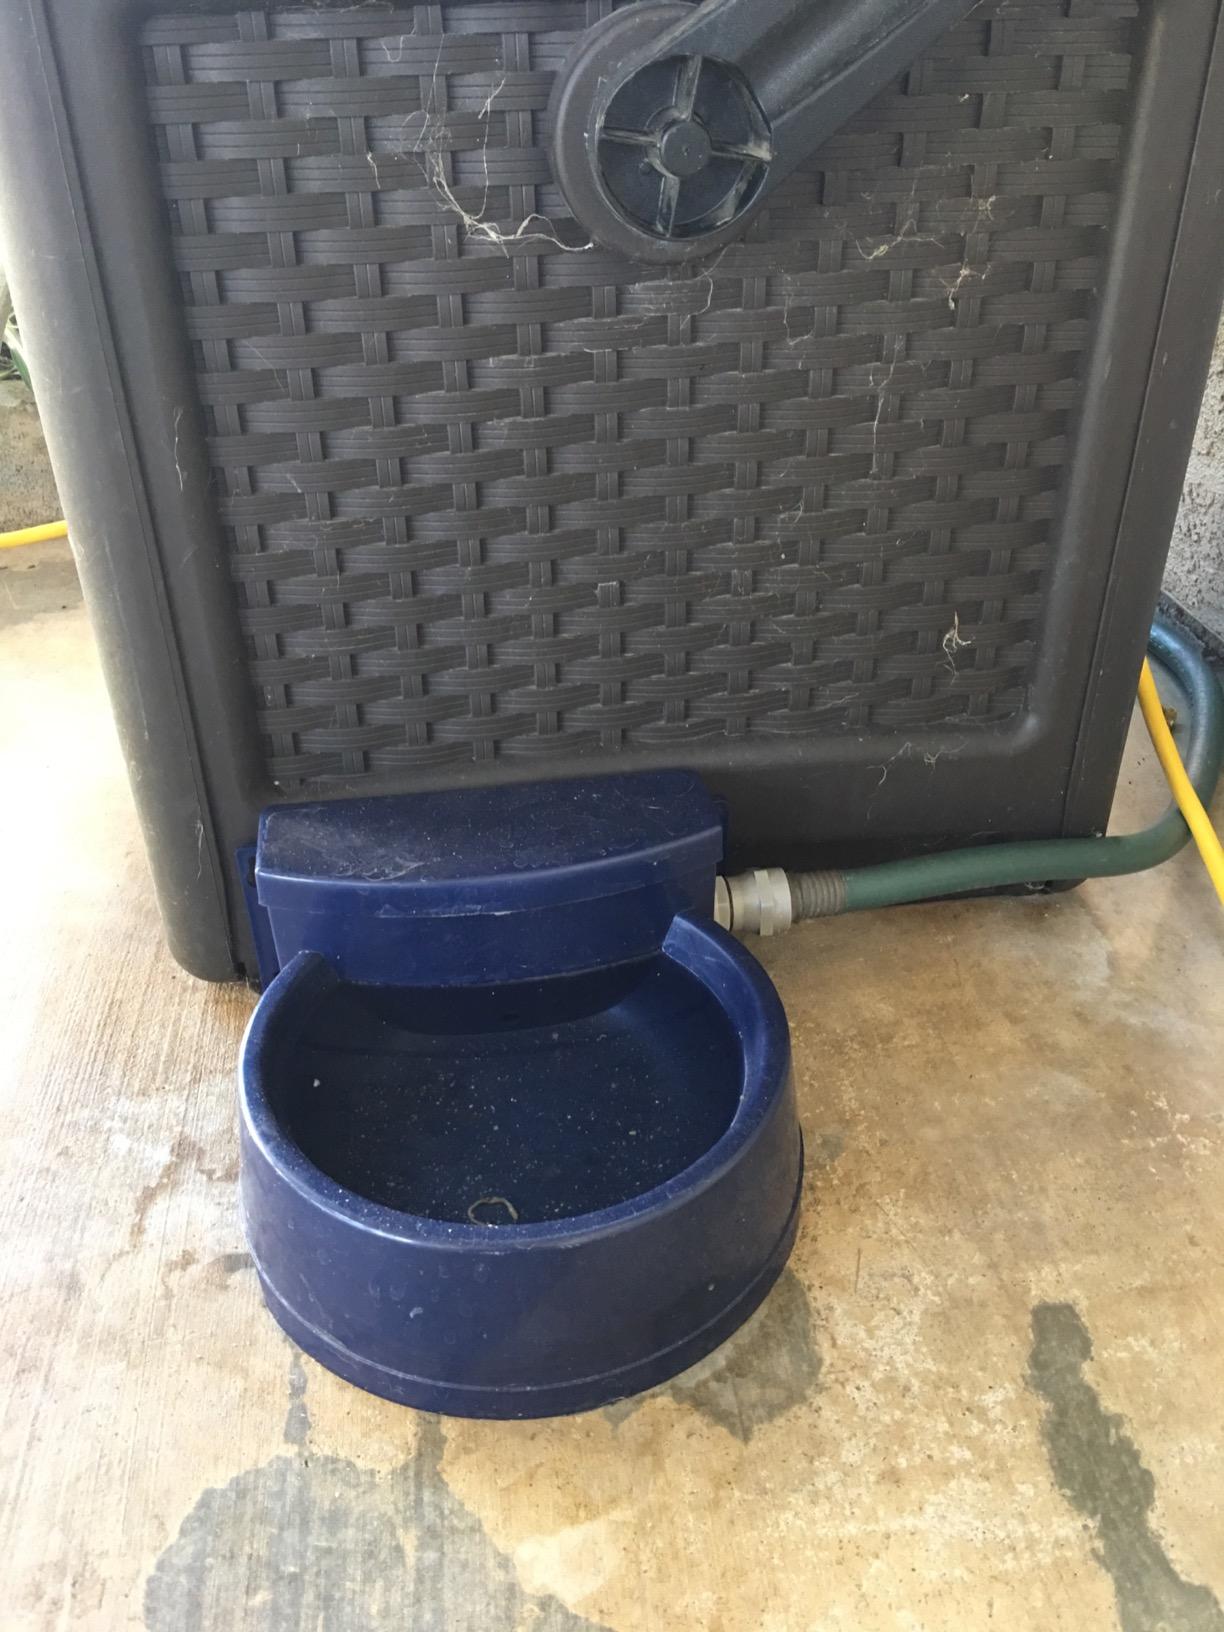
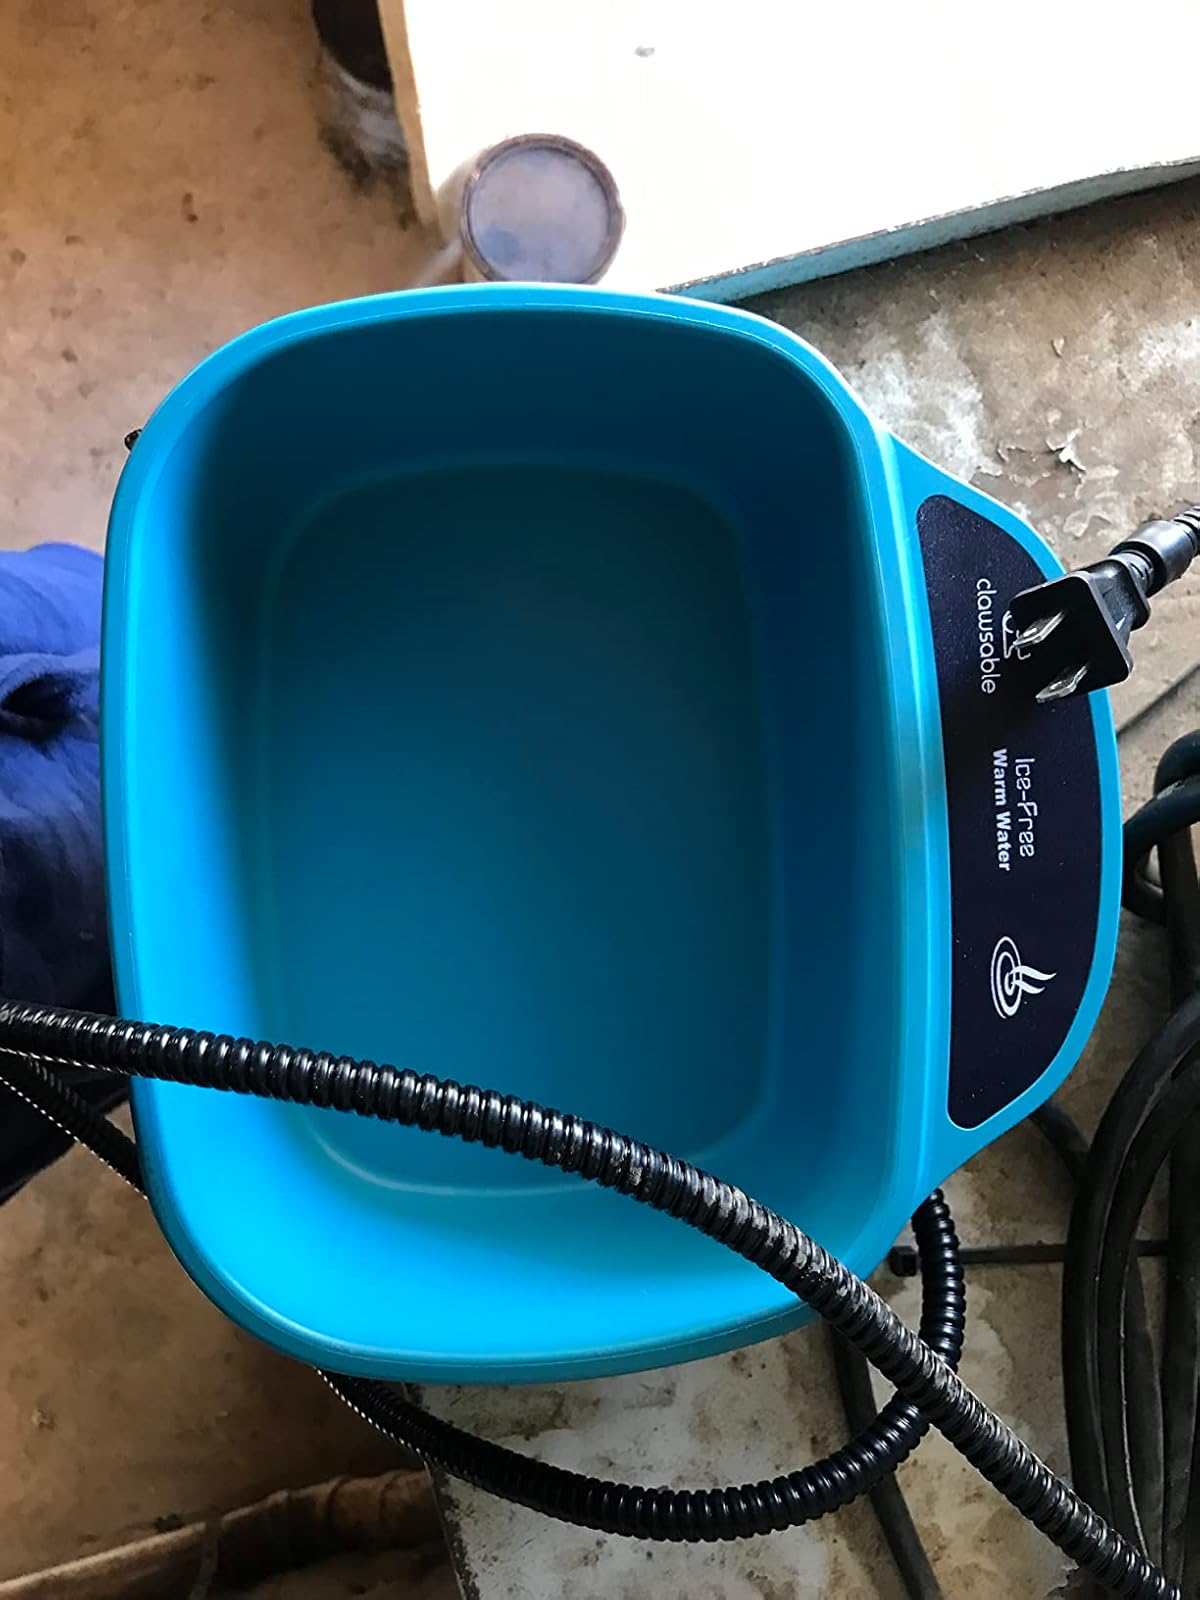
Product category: items_bowl
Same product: no